Deutschhaus Mainz

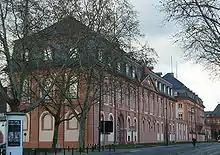
The Deutschhaus can be seen at the right of the "Neues Zeughaus", the seat of the Minister-President of Rhineland-Palatinate

The building was constructed by Anselm Franz Freiherr von Ritter zu Groenesteyn in a style influenced by French Baroque architecture. It consists of a main building and two pavilions around a central court. One of the pavilions contained a chapel with frescoes by Christoph Thomas Scheffler. Due to the Hochmeister's death in 1732, the building was never used for its intended function as Hochmeister's residence.